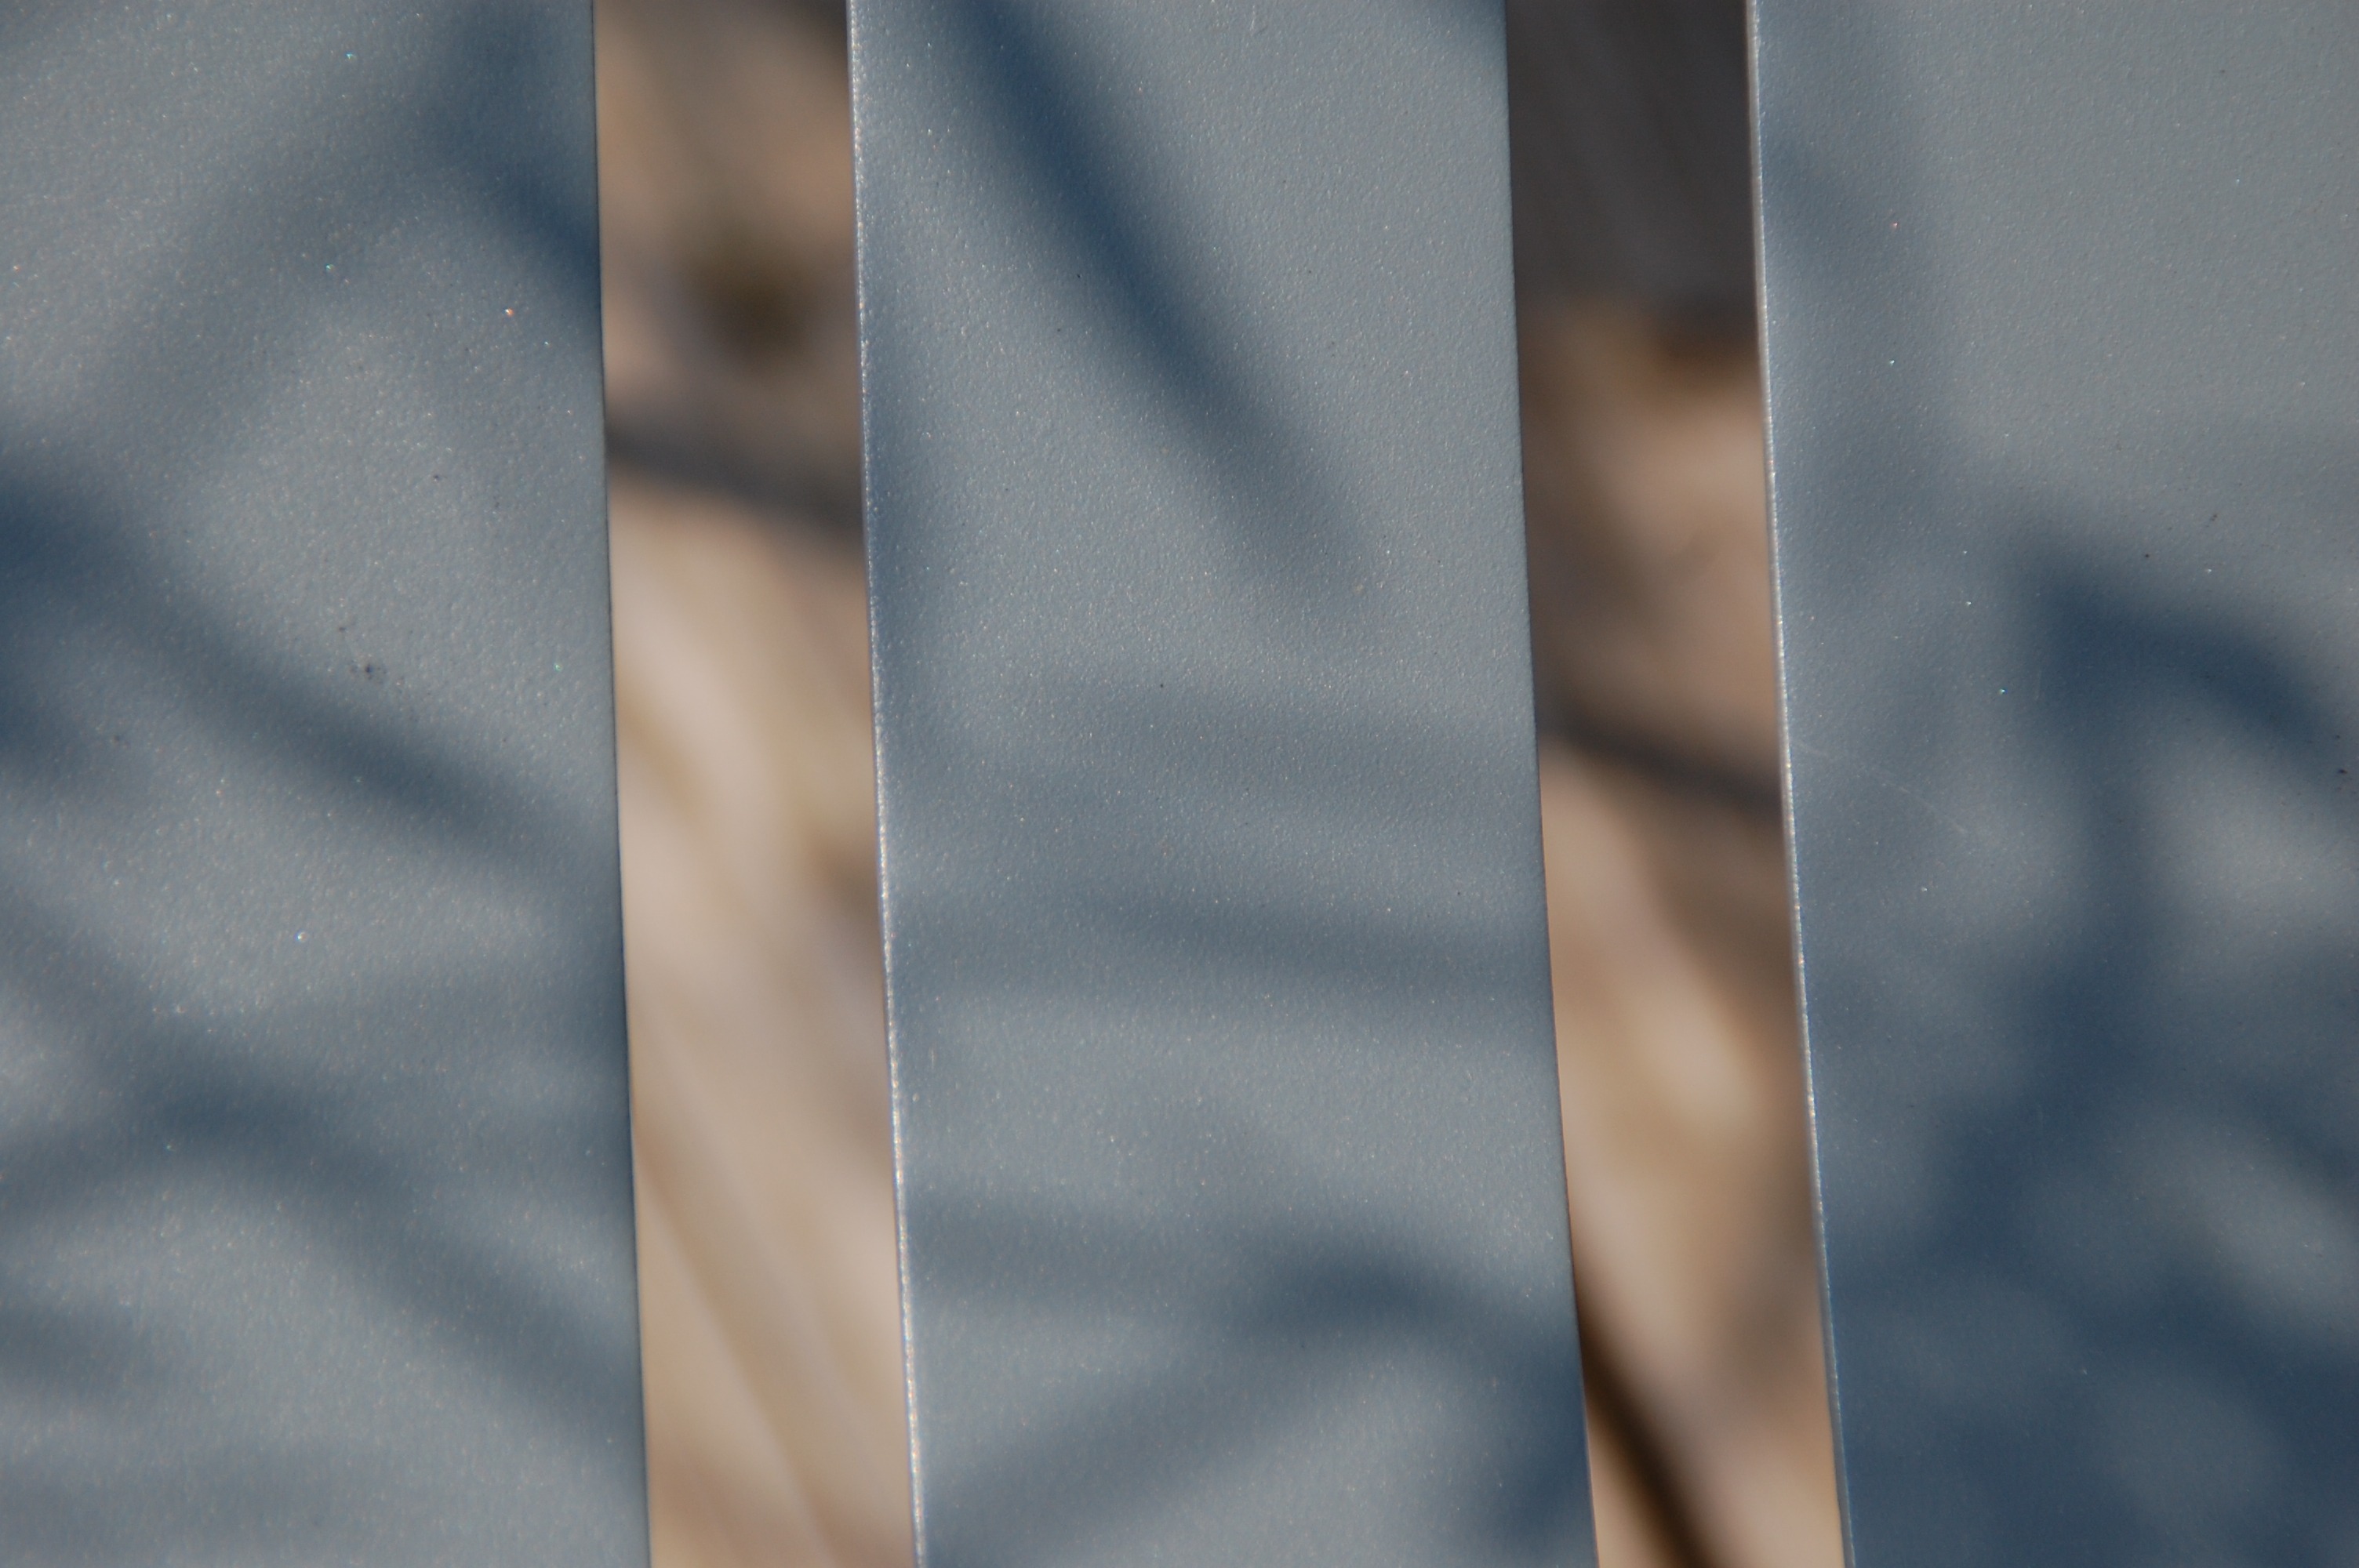
hand, light, line, color, blue, clothing, close up, bars, shadows, vertical